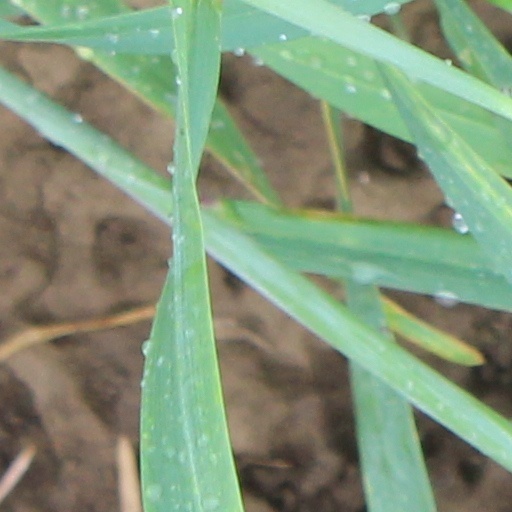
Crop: wheat